Bulgaria–Cyprus relations

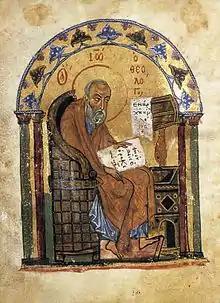
John the Evangelist painting at Dujcev Research Centre in Sofia from Cyprus

In the last five decades, up to 5,000 Cypriot students have gone to Bulgaria on scholarships awarded by the Bulgarian government. Labour Minister Sotiroulla Charalambous and government spokesman Stefanos Stefanou are two of the more high-profile Bulgarian-speaking graduates. And there are currently around 800 Cypriot students in Bulgaria. Most notably Government spokesman Stefanou studied at the Academy of Social Sciences and Social Administration in Sofia (1984–1989) receiving a degree in political science. During his studies he was actively involved in the Student Movement and served as President of the Student Association of Cypriots in Bulgaria.